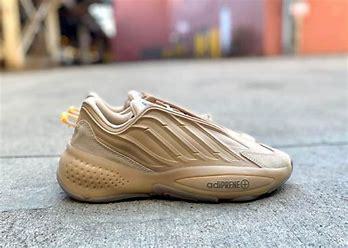
Brand: Adidas
Model: Ozrah